Wilhelm Gottlieb Tennemann

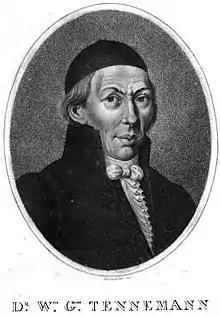
Wilhelm Gottlieb Tennemann (1761–1819).

Wilhelm Gottlieb Tennemann (7 December 1761 – 30 September 1819) was a German historian of philosophy.